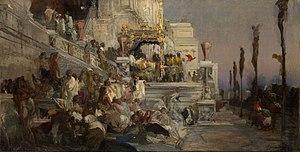
Les Torches de Néron ou Les Lumières du christianisme est un tableau de très grandes dimensions de l'académicien polonais, sujet de l'Empire russe, Henryk Siemiradzki, qu'il réalise en 1876. Il est exposé au Musée national de Cracovie en Pologne. Les dimensions du tableau sont de 385 × 704 cm.